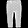
Label: Trouser